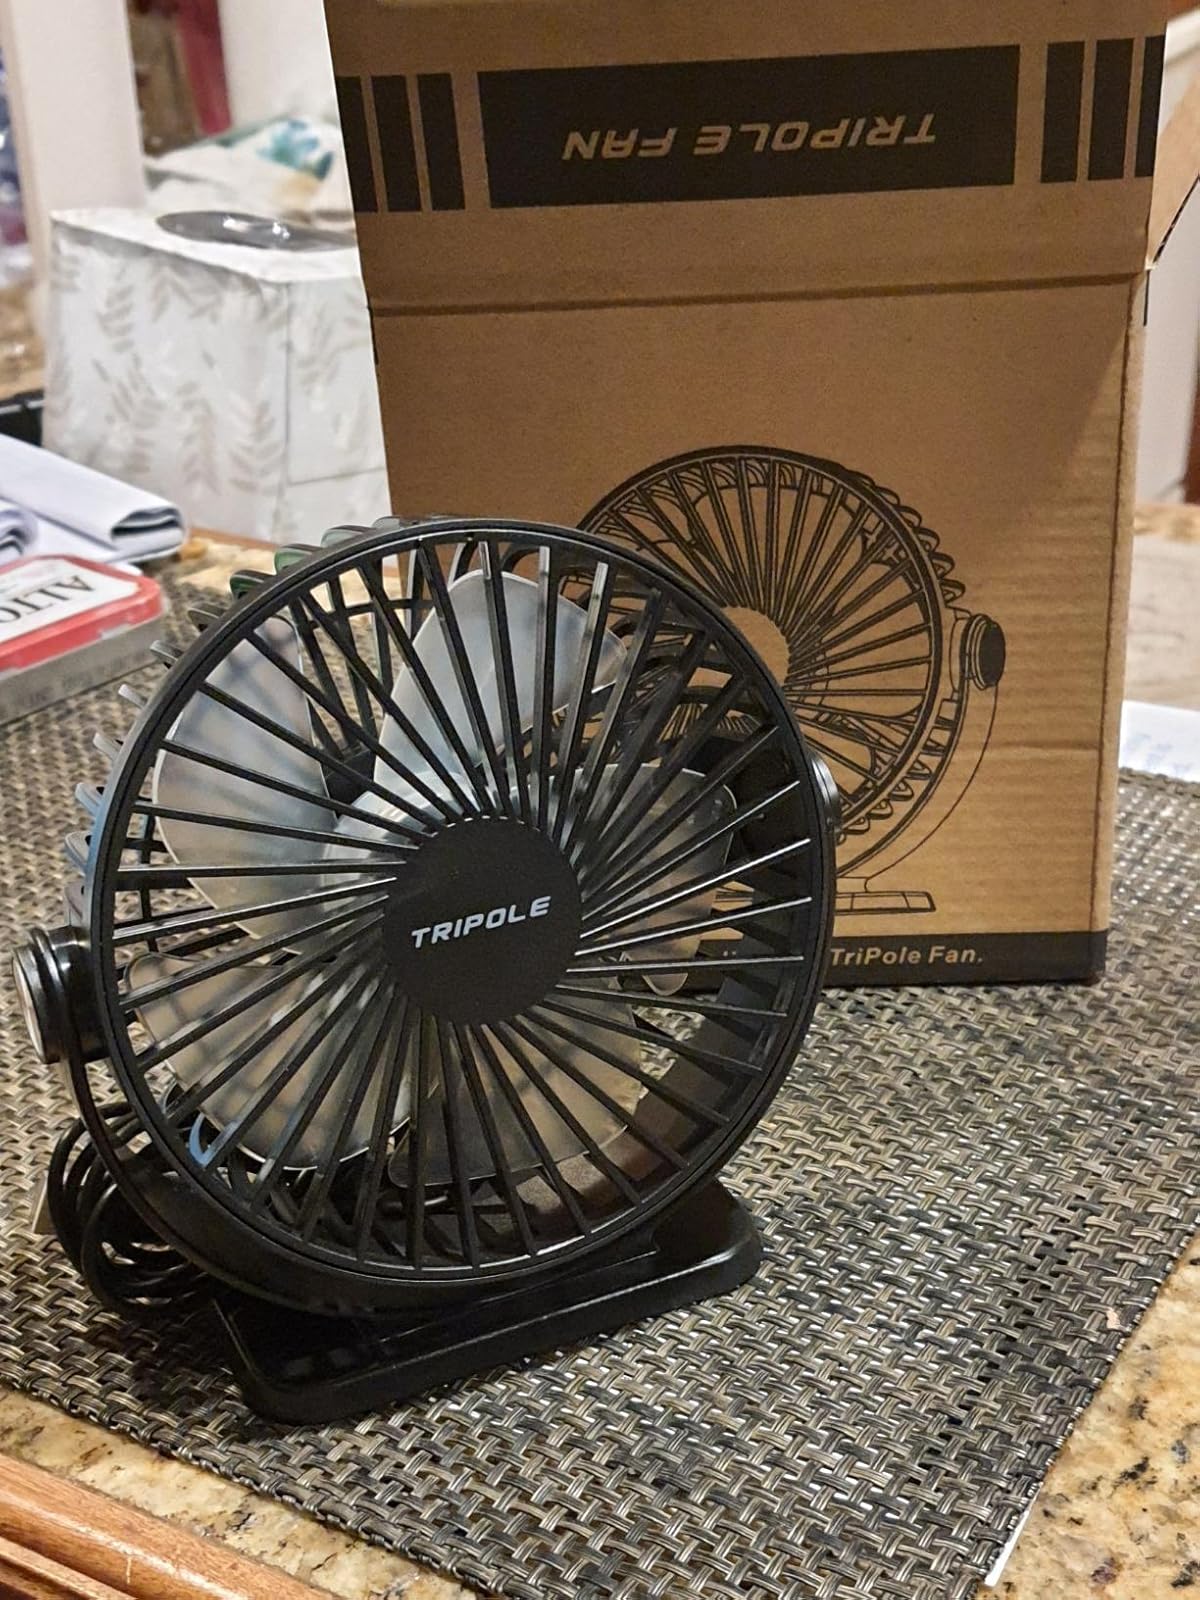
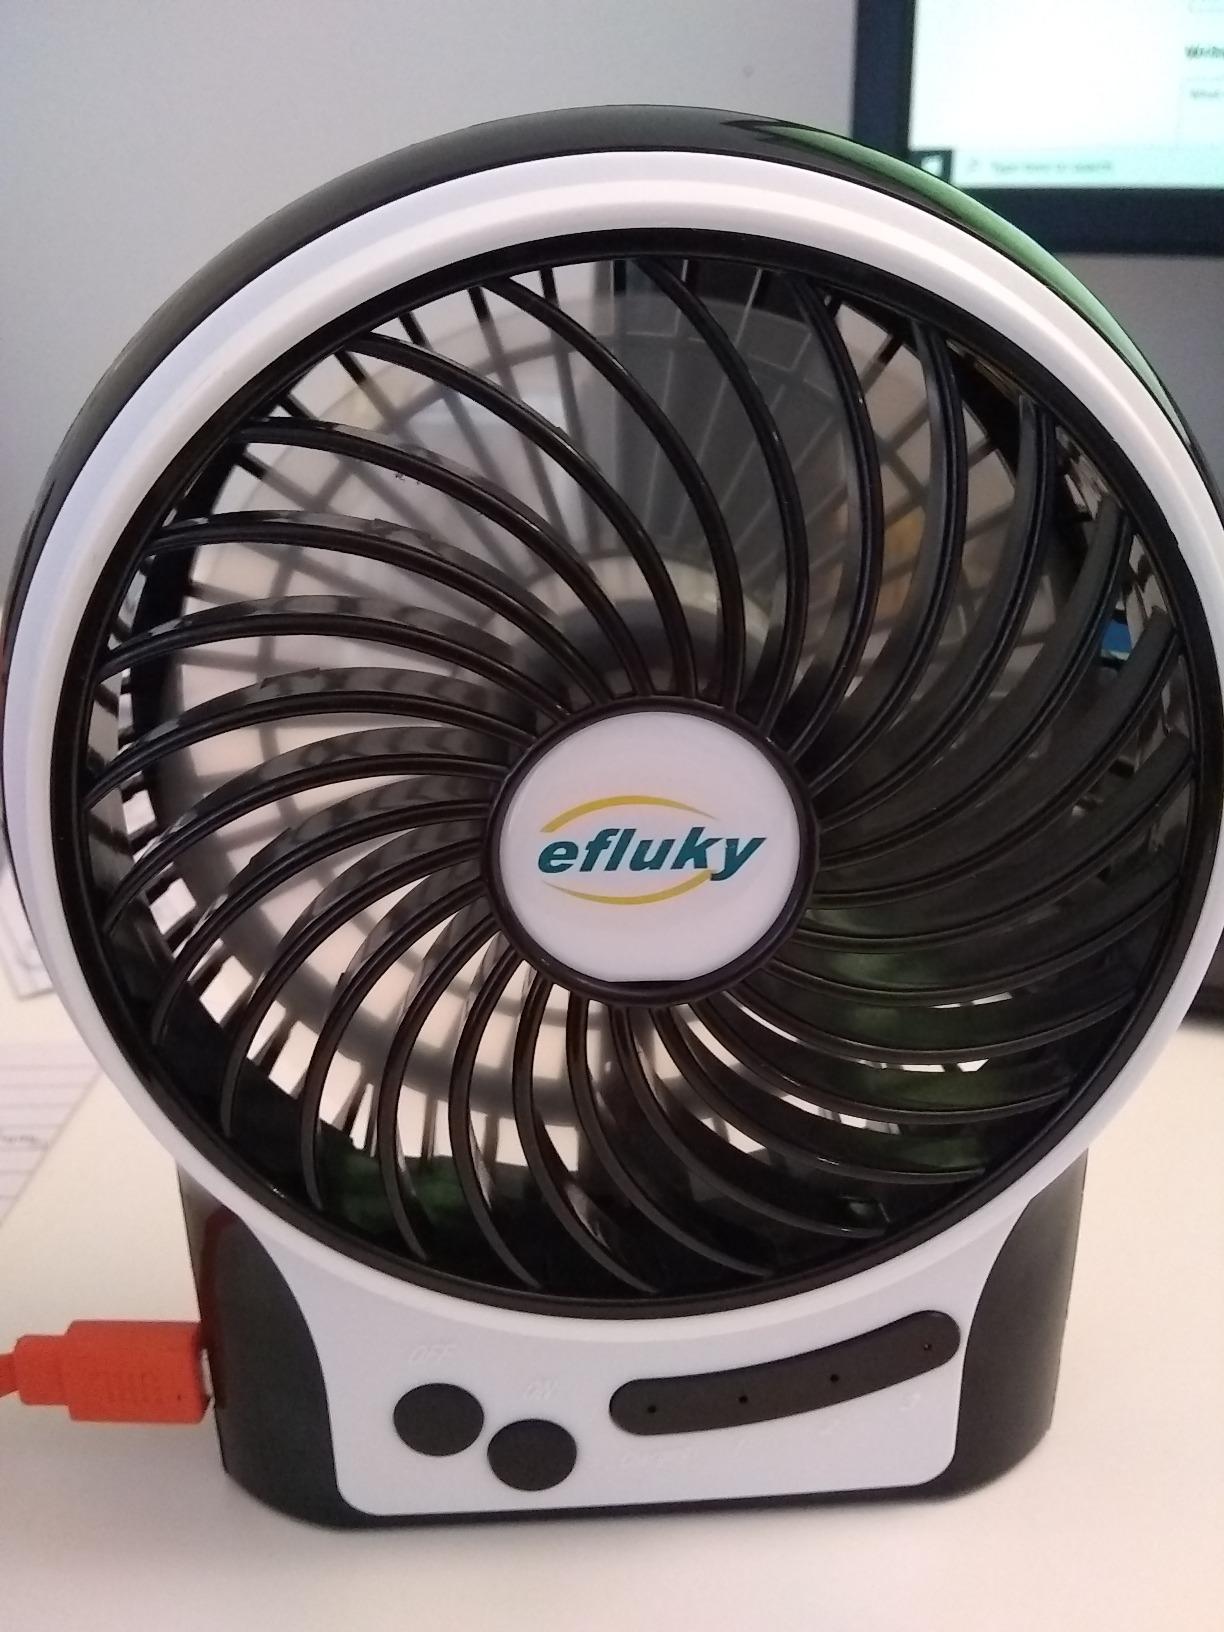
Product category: fan
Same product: no